Arthur Vining Davis

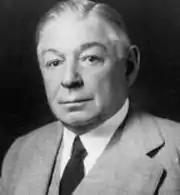

Arthur Vining Davis (May 30, 1867 – November 17, 1962) was an American industrialist and philanthropist, for many years president, chairman and largest stockholder of the aluminum producer Alcoa.